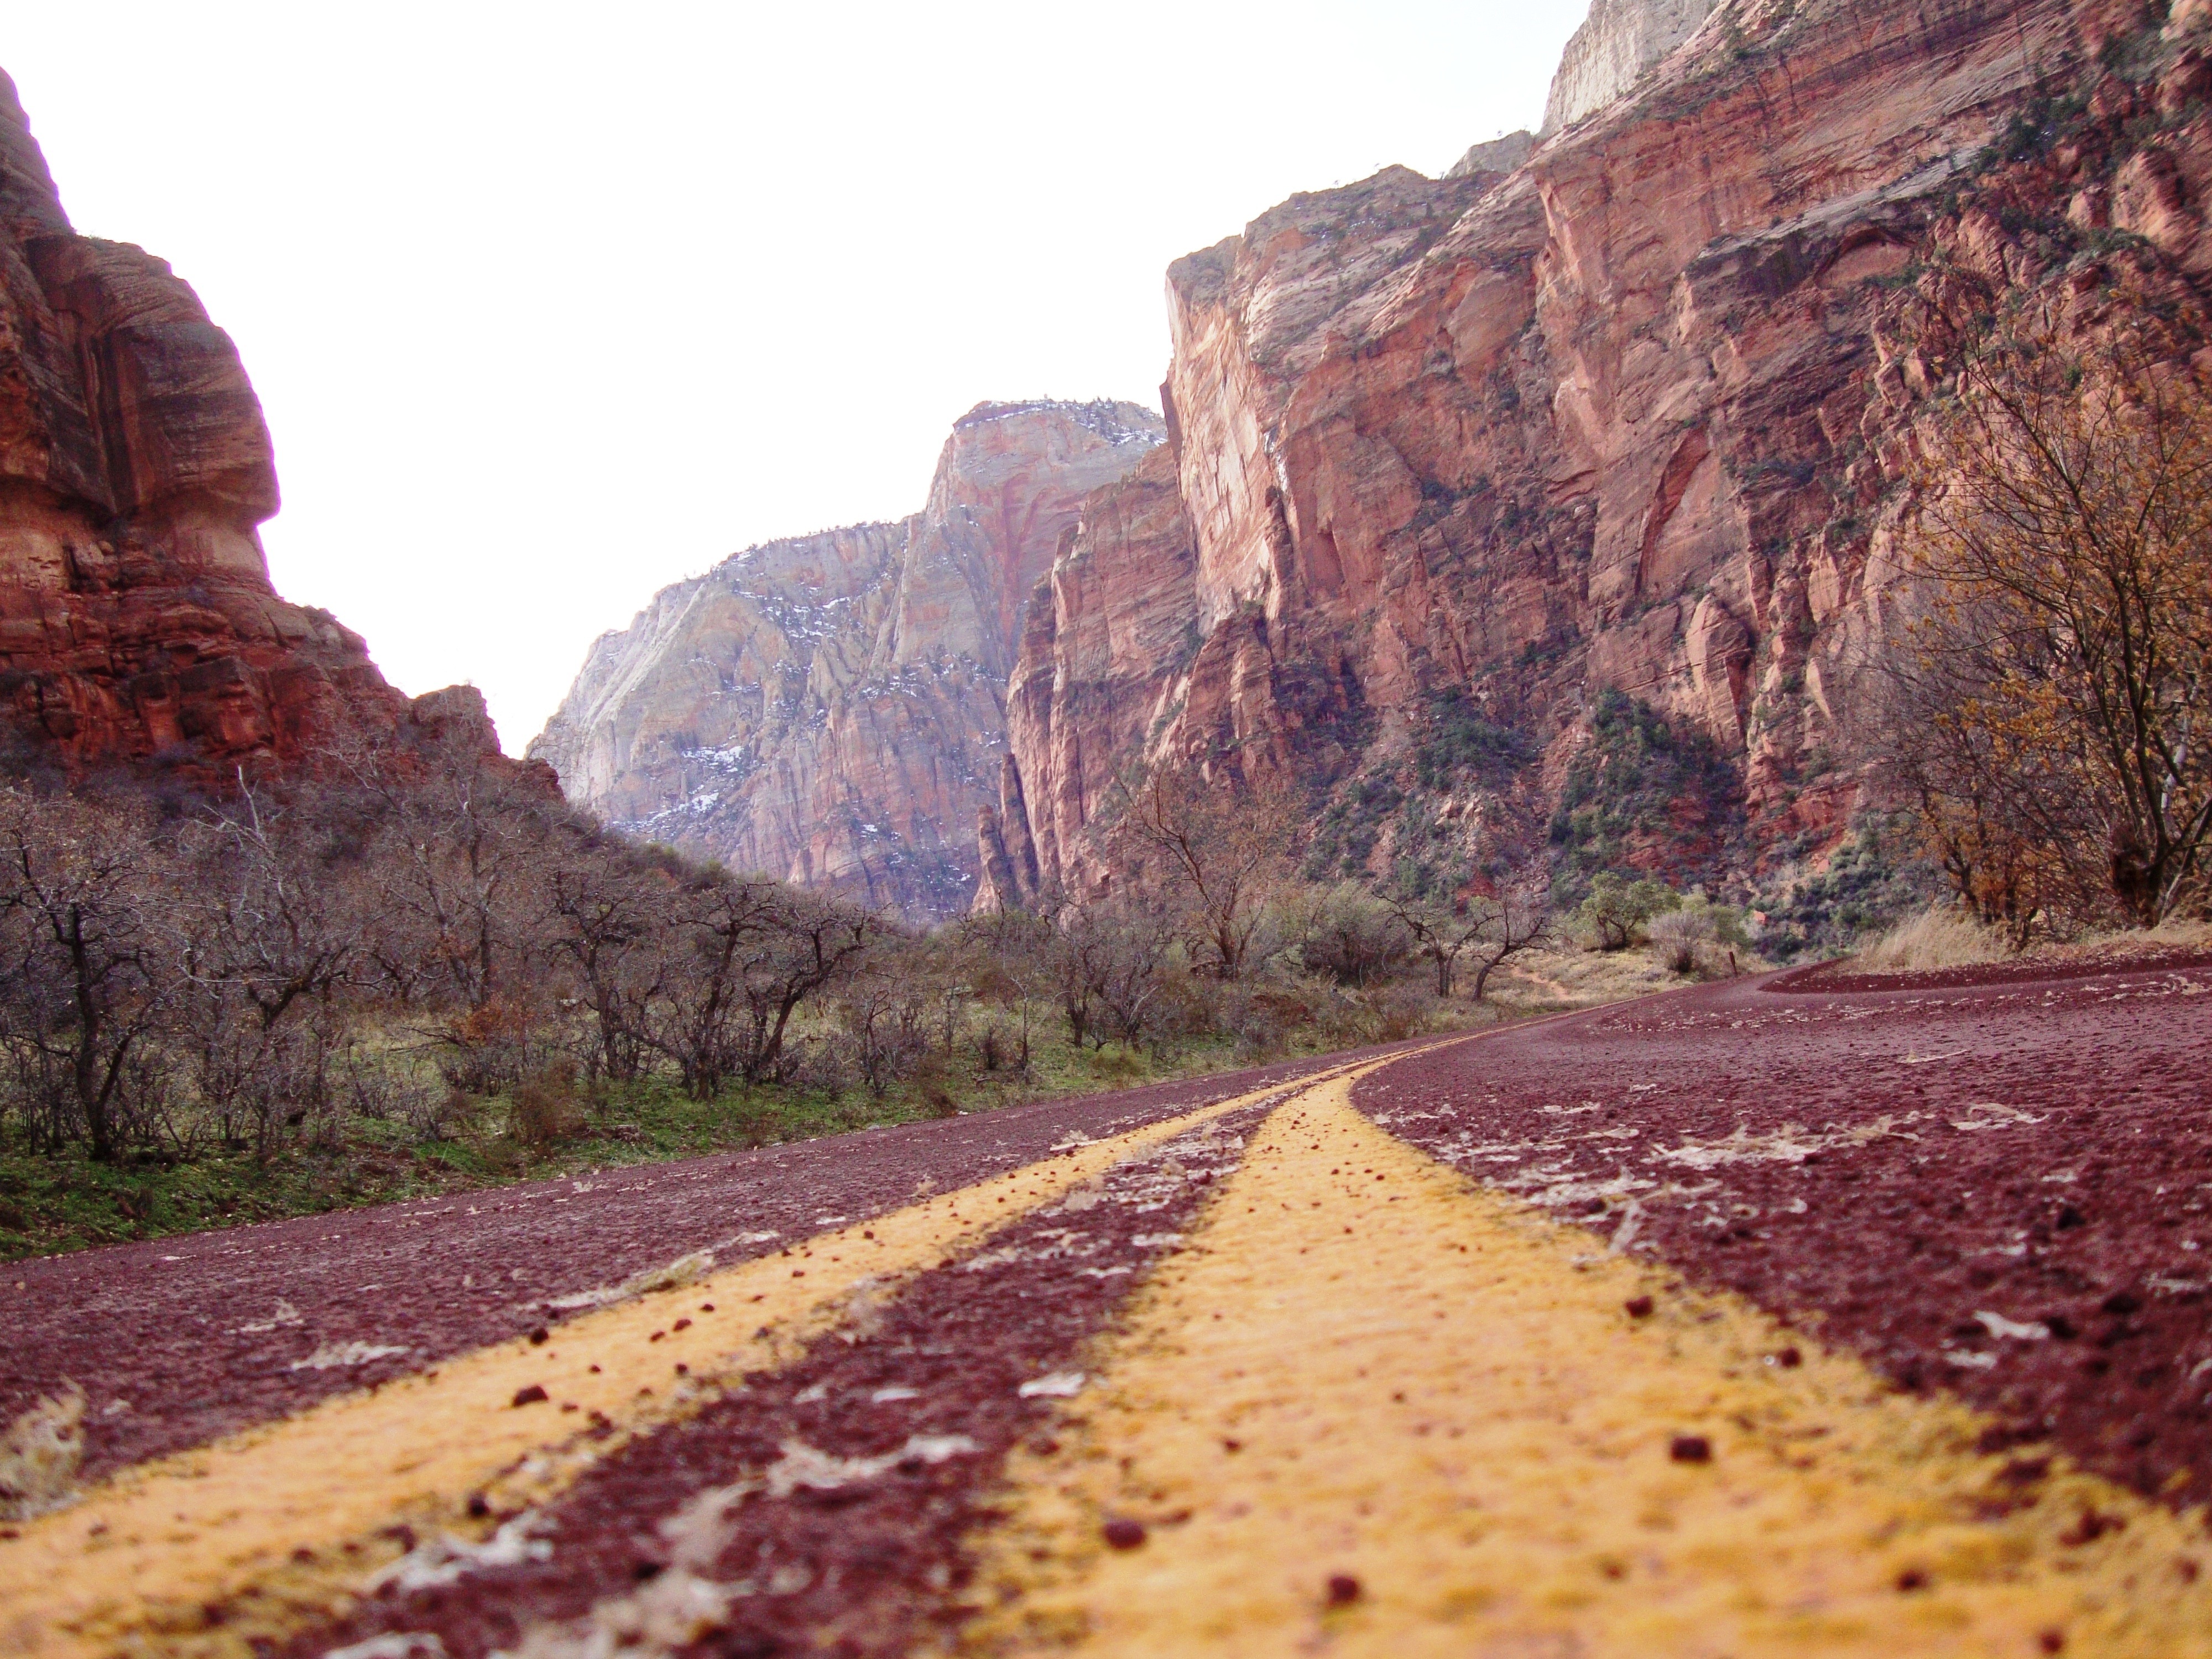
landscape, rock, mountain, road, trail, valley, formation, cliff, red, usa, soil, canyon, yellow, terrain, national park, geology, mountains, badlands, plateau, network, zion, wadi, landform, national parks, geographical feature, geological phenomenon